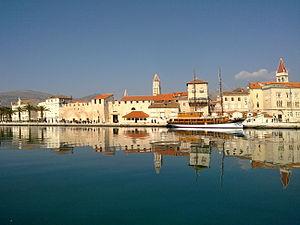
Trogir est une ville et une municipalité située en Dalmatie, dans le comitat de Split-Dalmatie, en Croatie. Au recensement de 2001, la municipalité comptait 12 995 habitants, dont 96,68 % de Croates et la ville seule comptait 10 907 habitants.